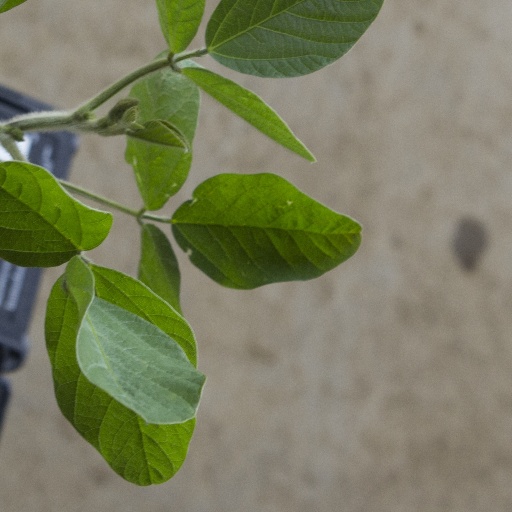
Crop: soybean